Low culture

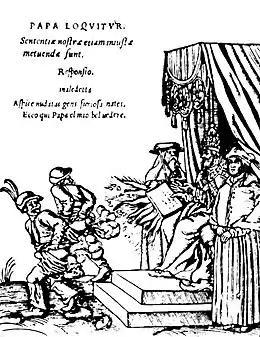
Low-culture humor from the "Papstsbotbilder" ("Depictions of Papal Messages", 1545) series of wood cuts, by Lucas Cranach the Elder, showing German peasants baring their buttocks and farting in response to a papal bull of Pope Paul III

In society, the term low culture identifies the forms of popular culture that have mass appeal, often broadly appealing to the middle or lower cultures of any given society. This is in contrast to the forms of high culture that appeal to a smaller, often upper-class proportion of the populace. Culture theory proposes that both high culture and low culture are subcultures within a society, because the culture industry mass-produces each type of popular culture for every socioeconomic class. Despite being viewed as characteristic of less-educated social classes, low culture is still often enjoyed by upper classes as well. This makes the content that falls under this categorization the most broadly consumed kind of media in a culture overall.